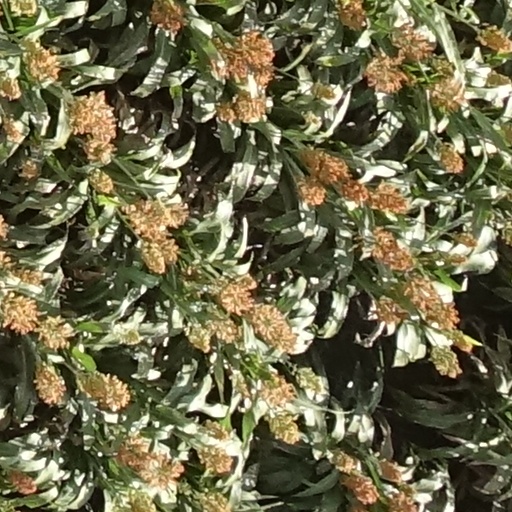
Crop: sorghum